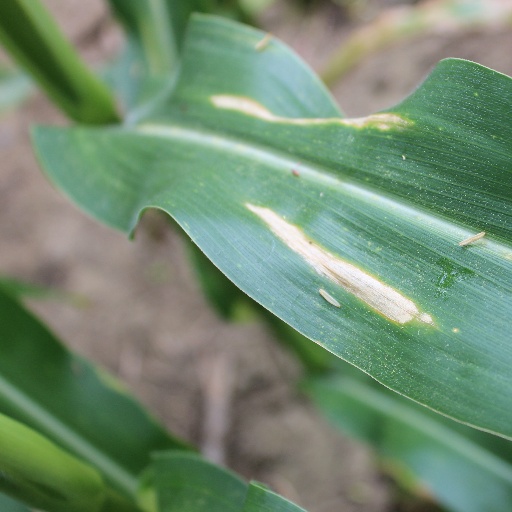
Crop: maize; corn